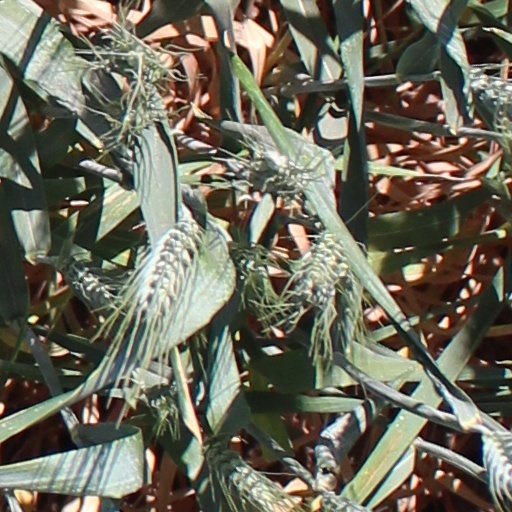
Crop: wheat